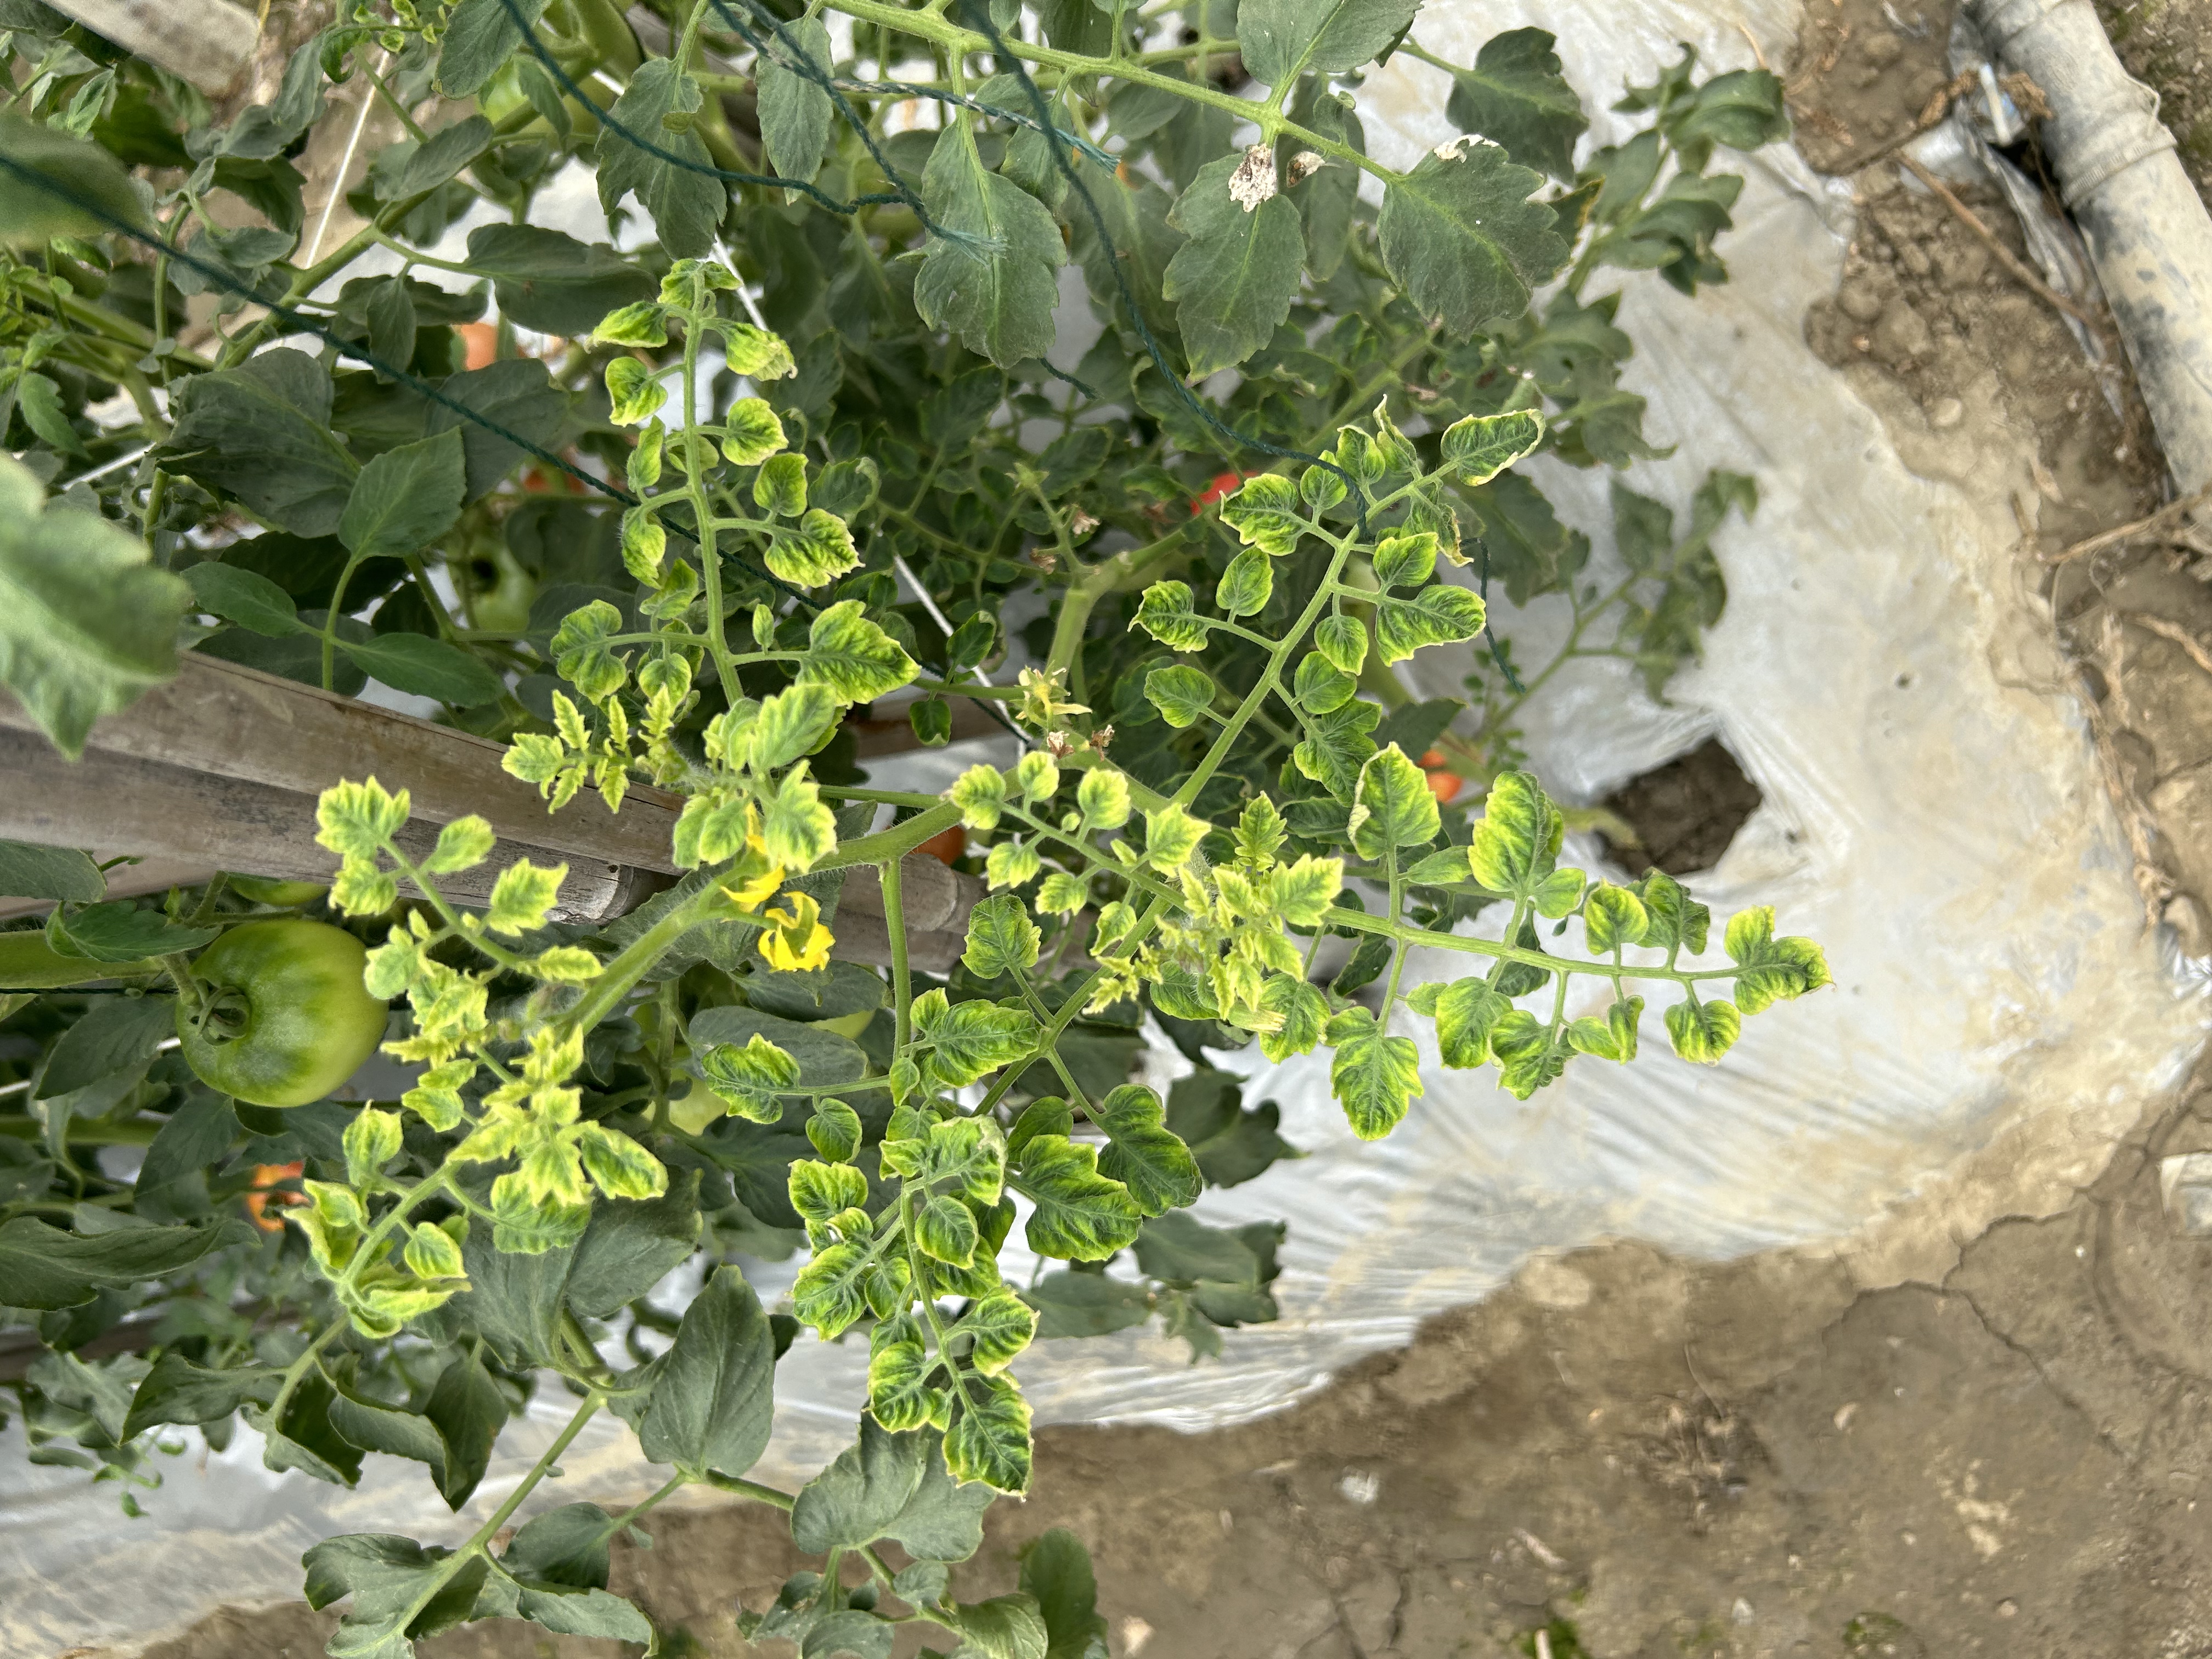
Disease: Viral